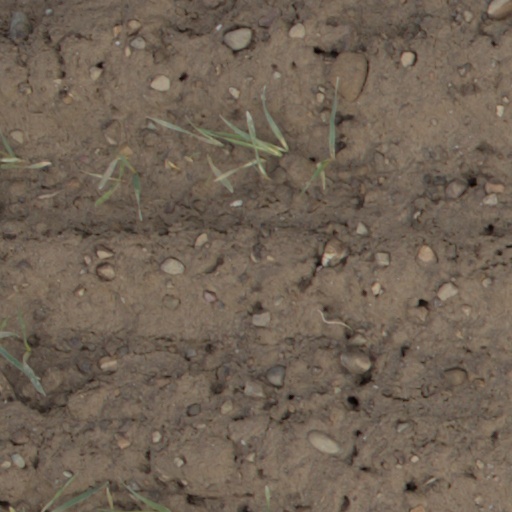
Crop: wheat